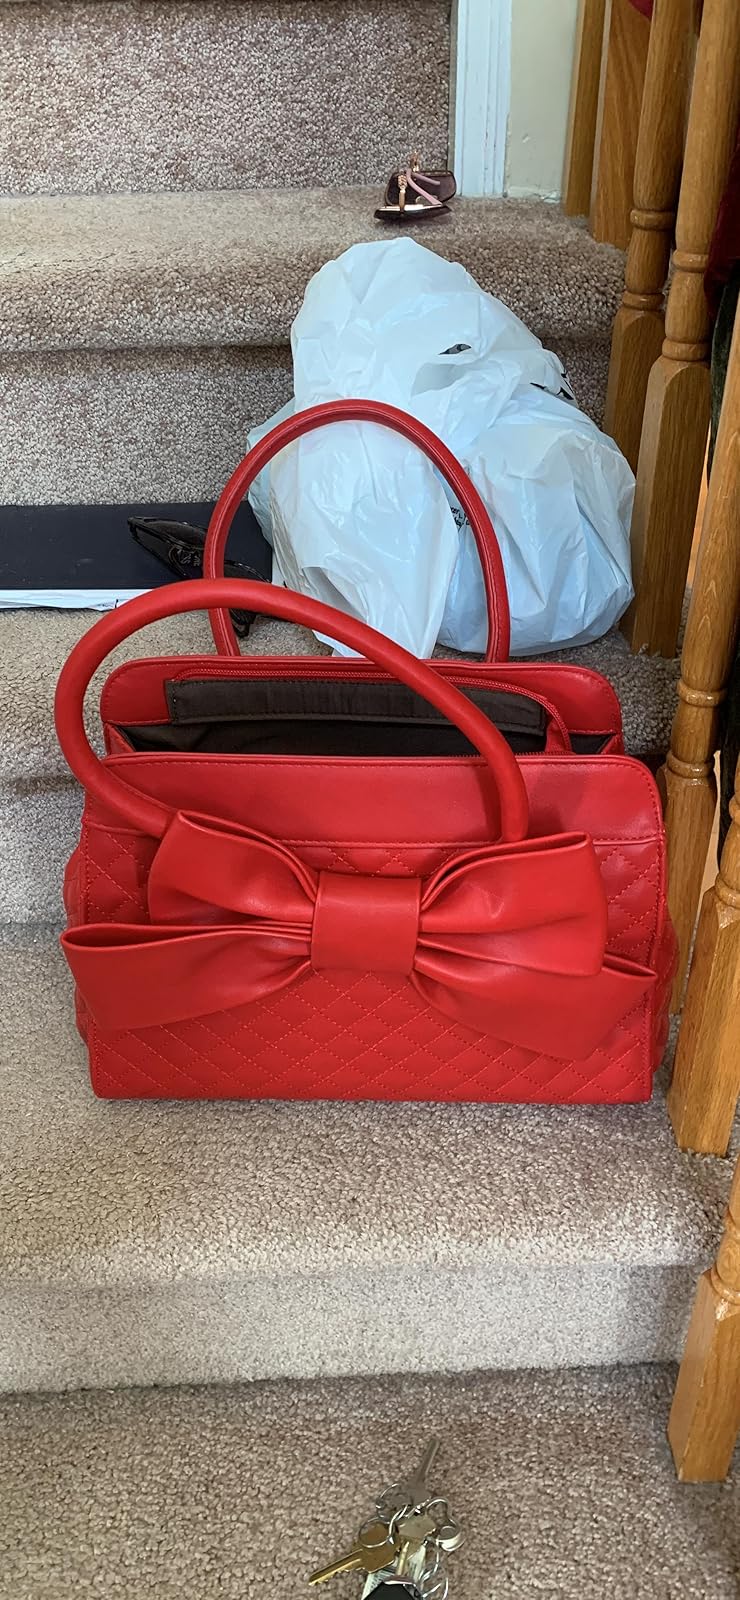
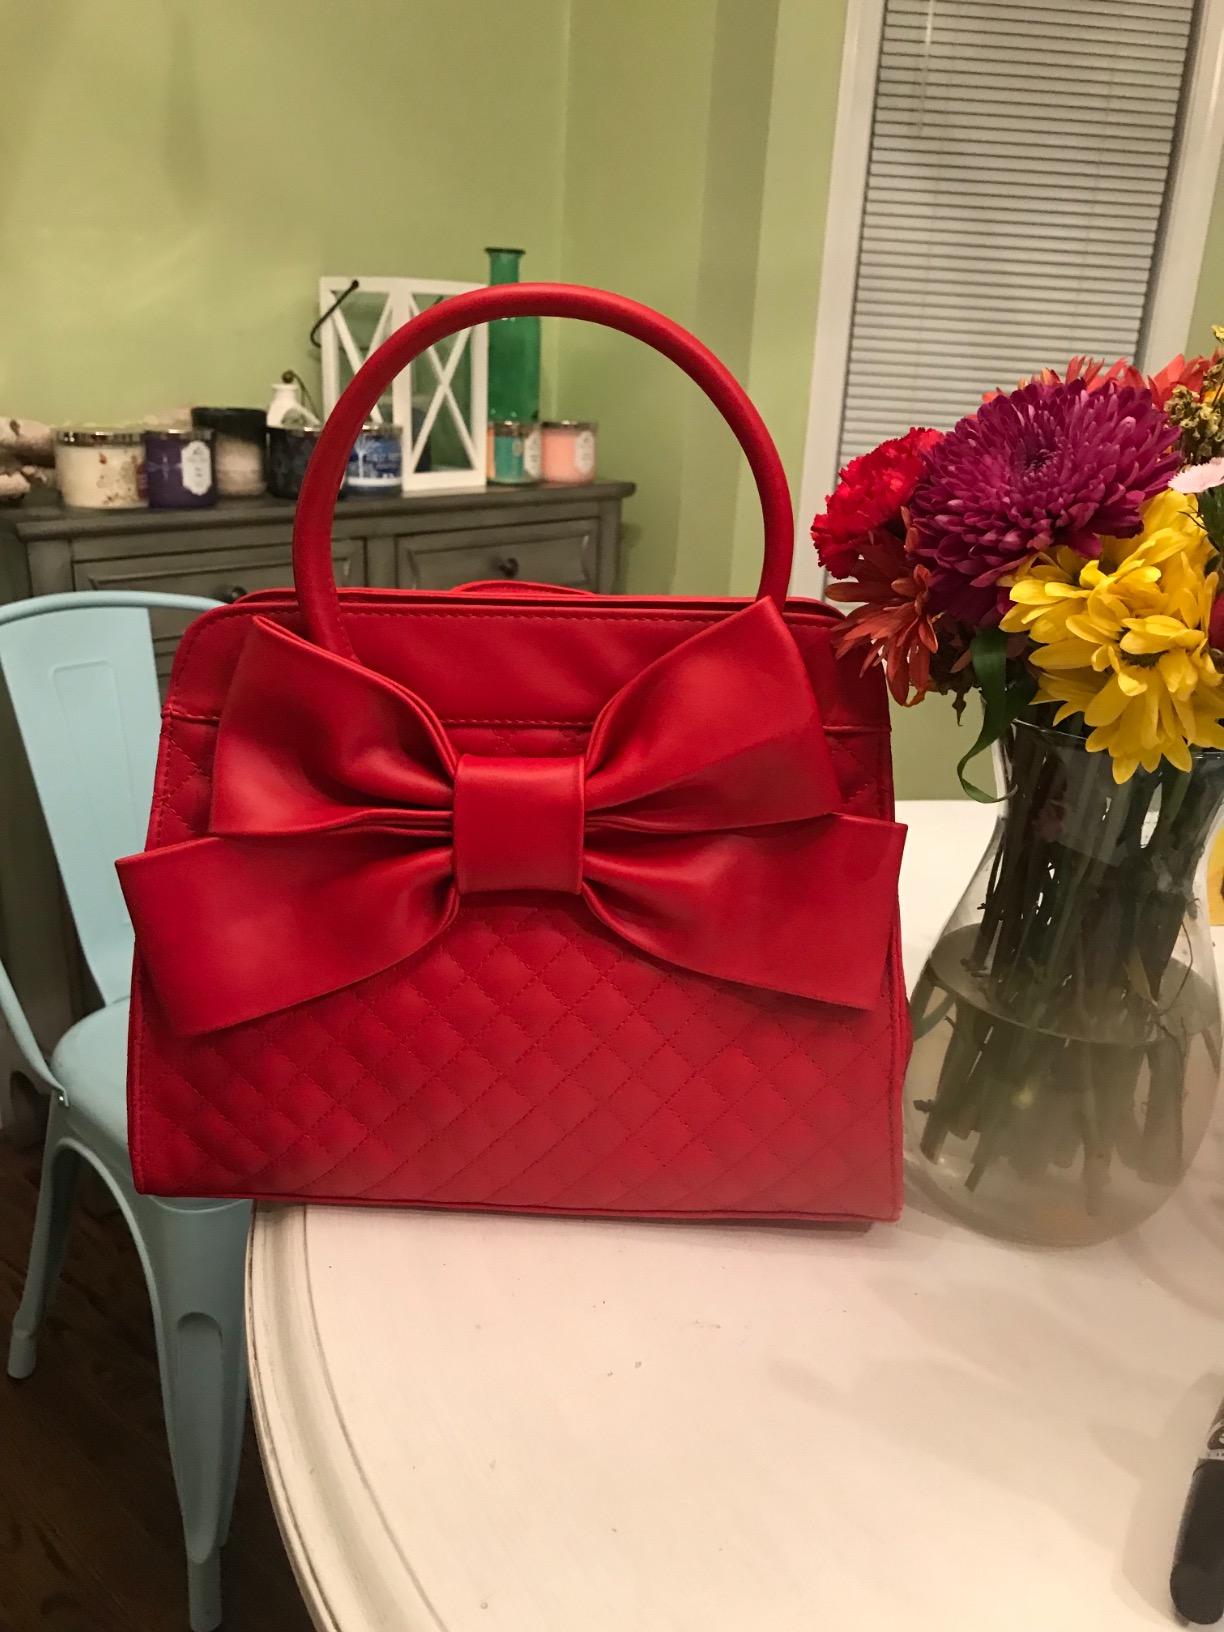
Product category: accessories_handbag
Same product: yes